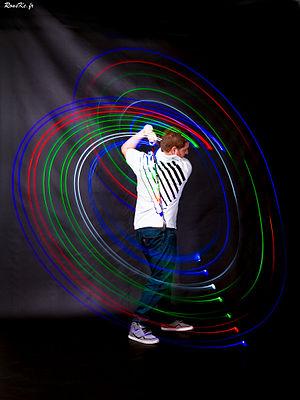
Swing de golf
Le swing de golf est le mouvement effectué dans le but d'apporter une énergie, à l'aide d'un club, à la balle pour qu'elle parcourt la distance souhaitée. On appelle ce mouvement le swing. Tout golfeur a un swing propre mais celui-ci comporte tout de même des éléments quasi-fondamentaux :